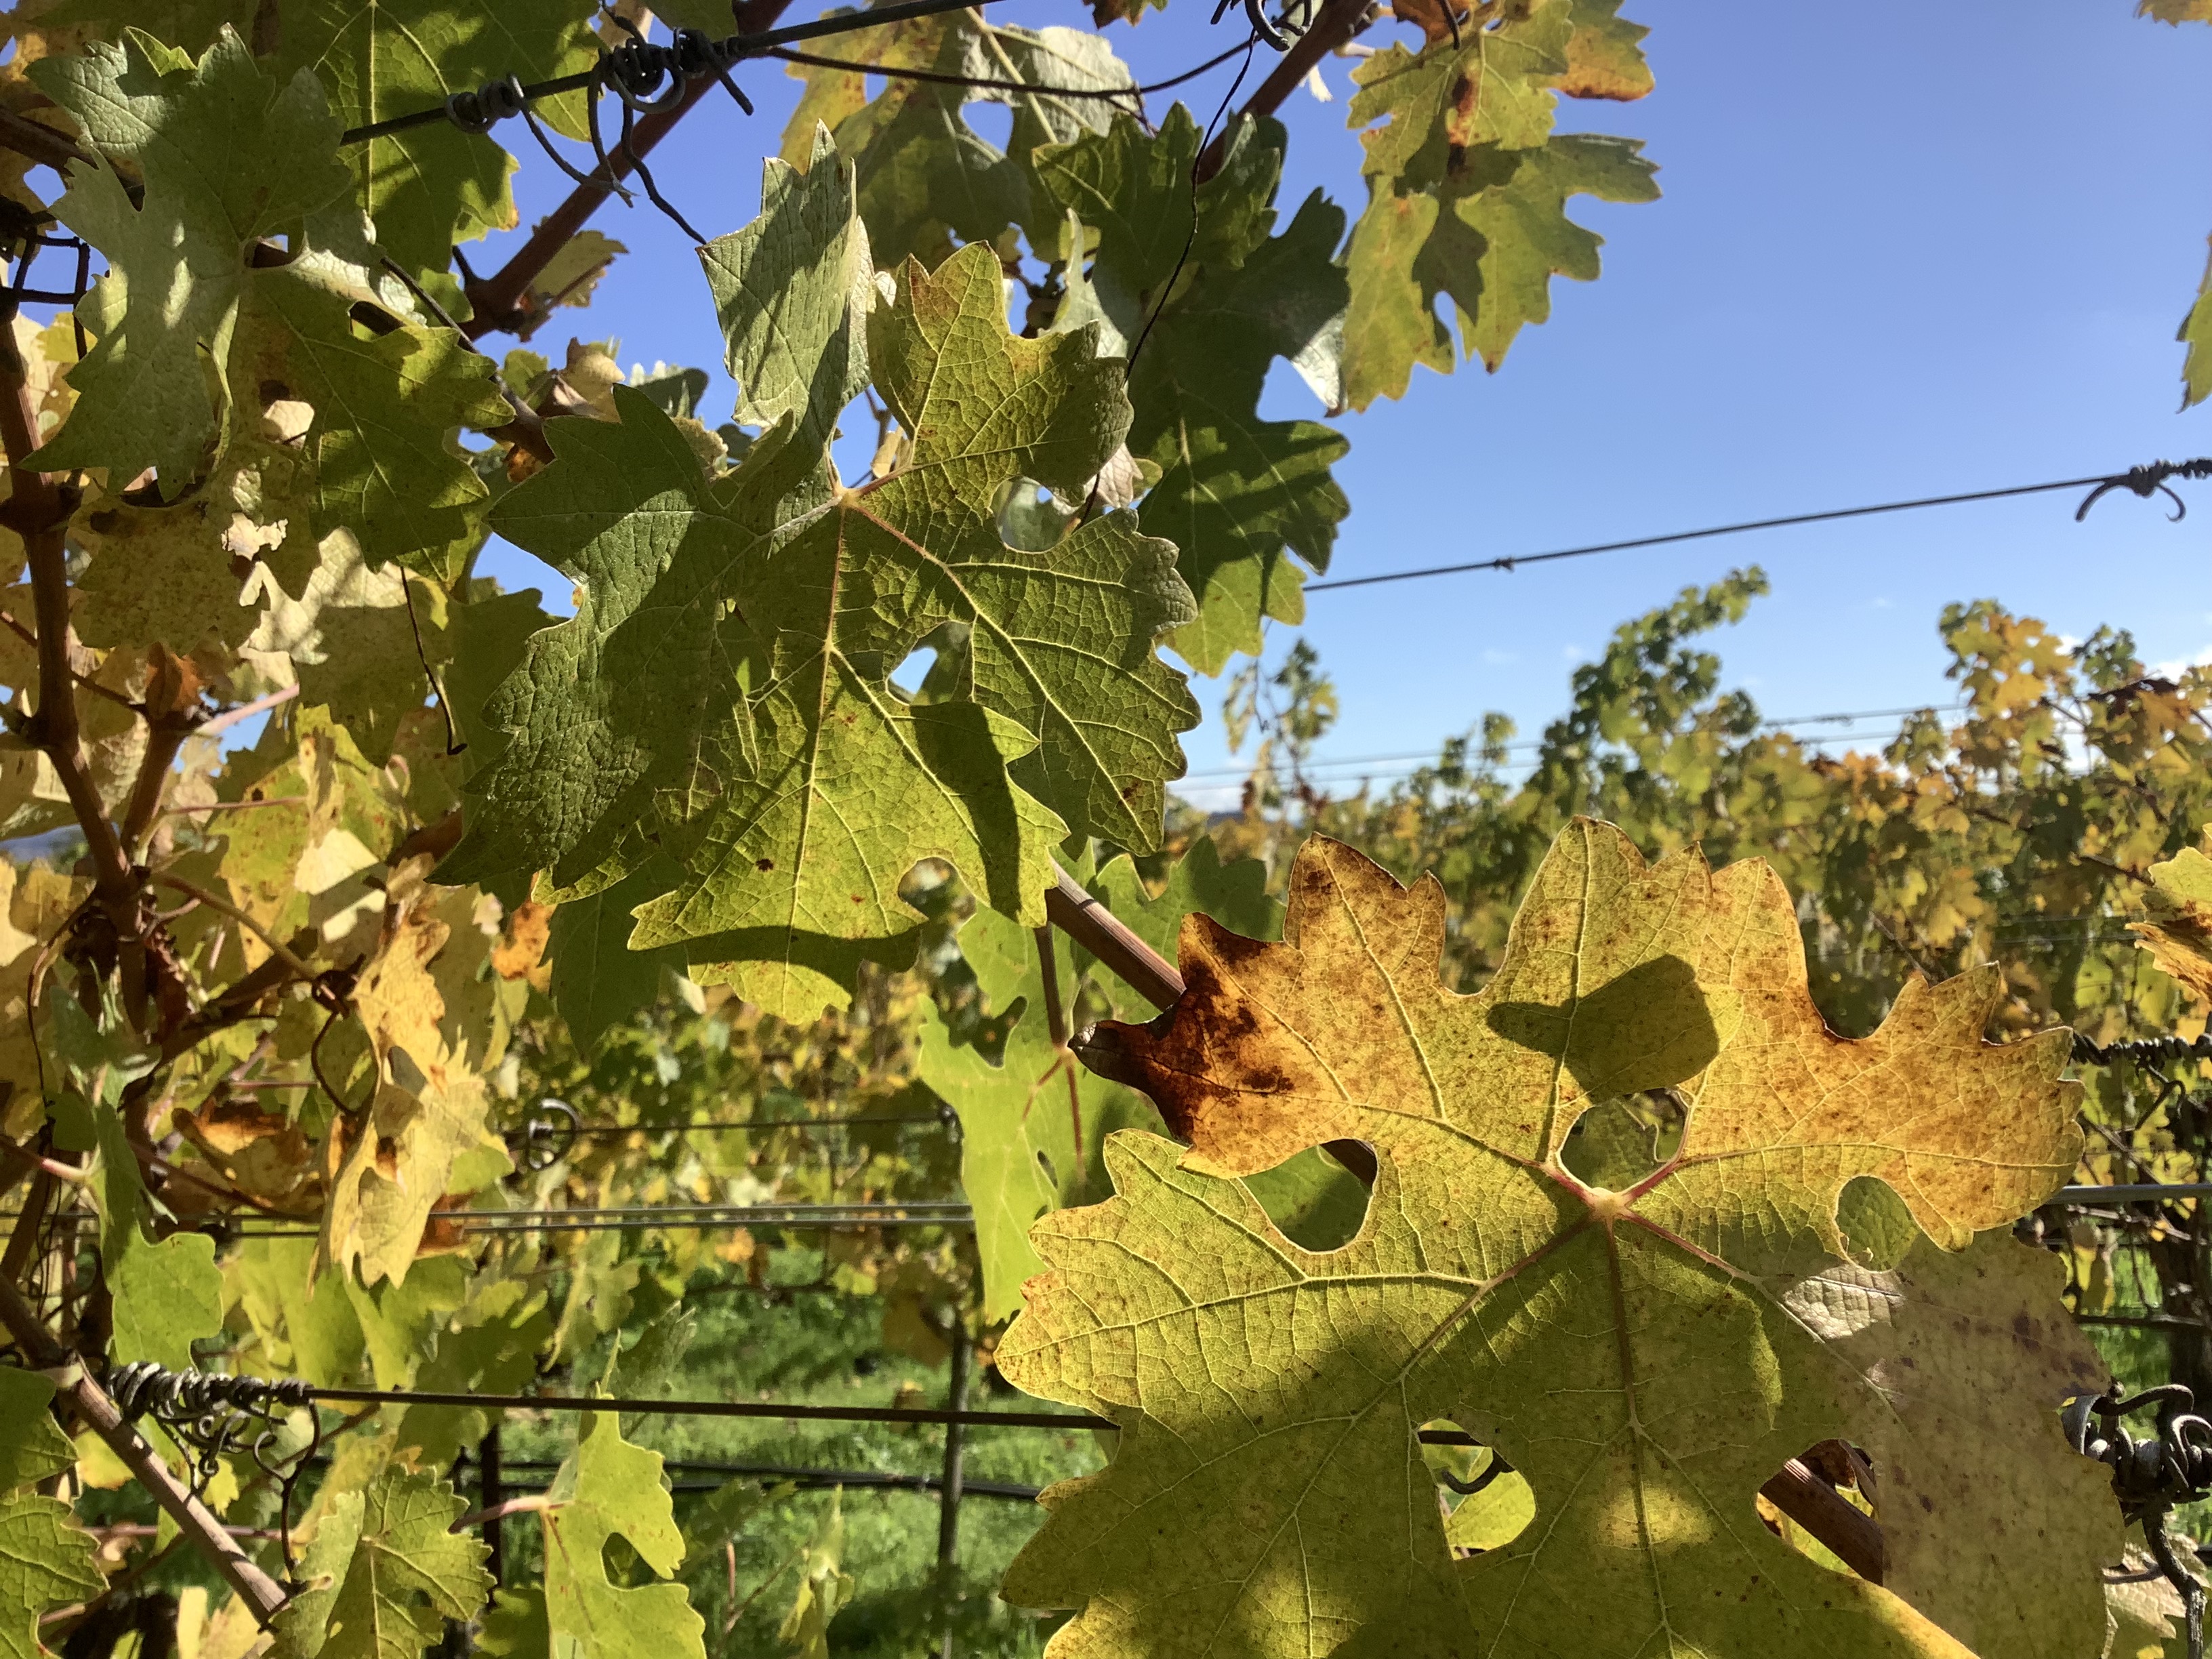
Label: No Virus